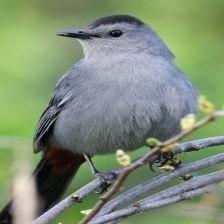
Species: GRAY CATBIRD
Scientific name: DUMETELLA CAROLINENSIS